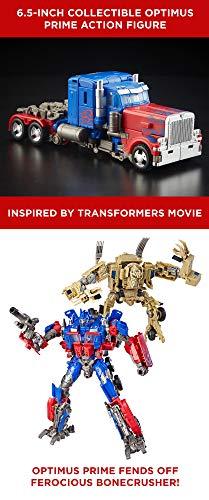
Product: Transformers Studio Series Voyager Optimus Prime
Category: Toys & Games | Toy Figures & Playsets | Action Figures
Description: Choose your side: Join the mighty Autobots or the destructive Decepticons.
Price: $26.86
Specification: ProductDimensions:3.2x7x9.5inches|ItemWeight:10.6ounces|ShippingWeight:11.2ounces(Viewshippingratesandpolicies)|ASIN:B07BSWT6WL|Itemmodelnumber:E3747AS00|Manufacturerrecommendedage:8yearsandup